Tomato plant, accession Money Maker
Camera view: bottom (45 deg); turntable rotation: 210 degrees
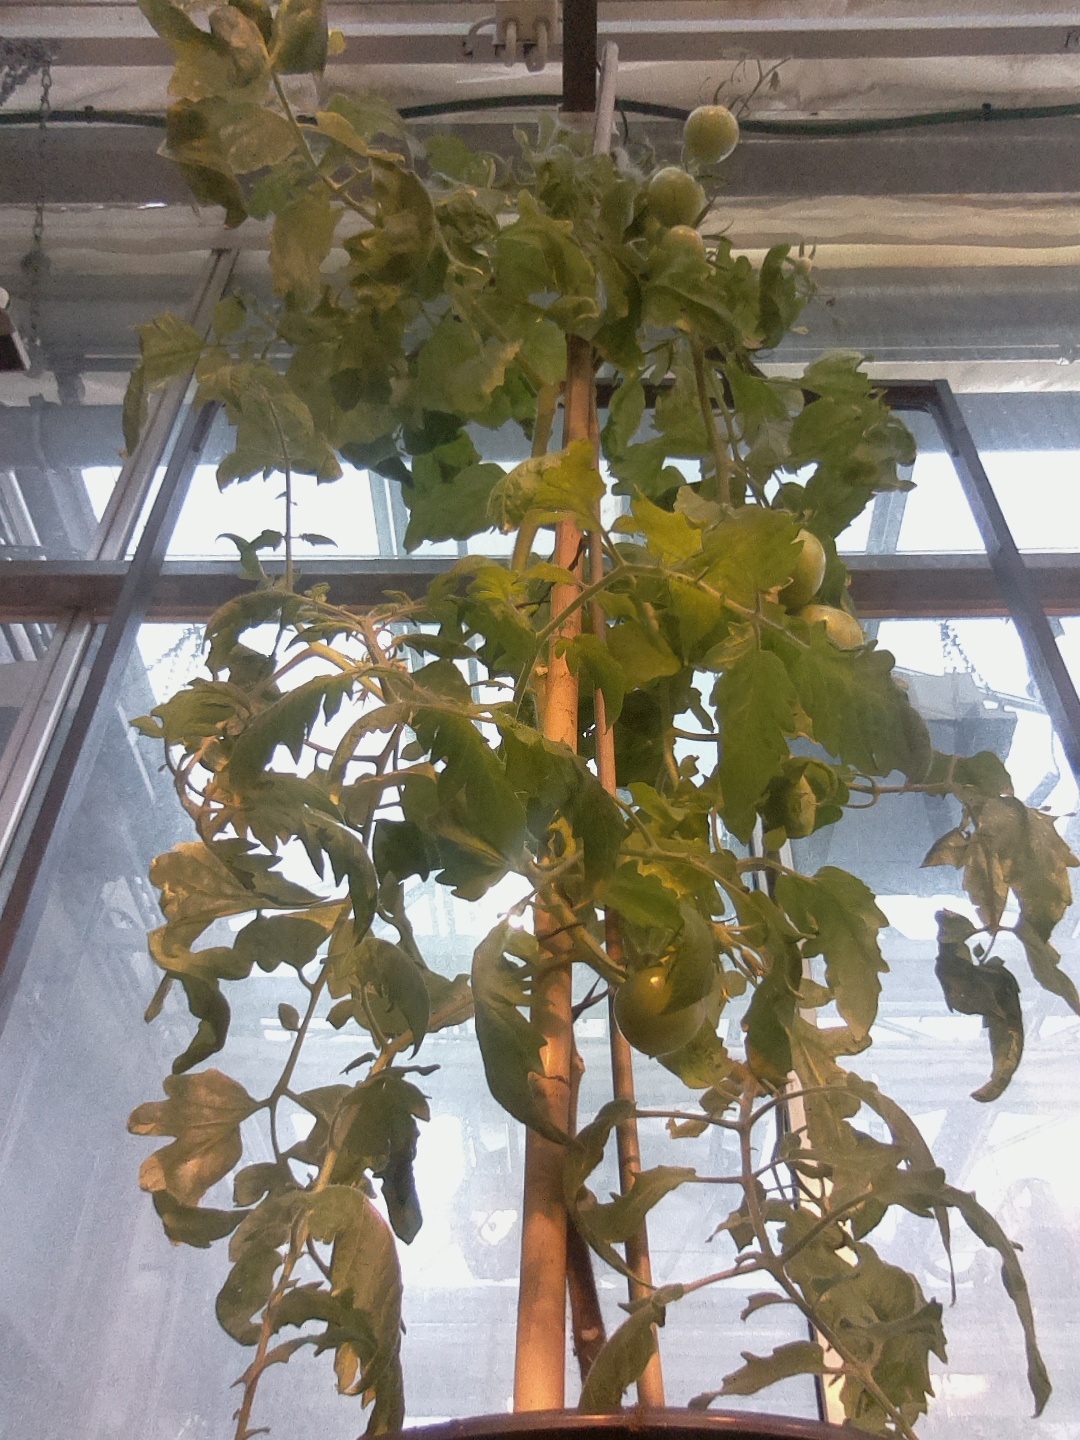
BBCH growth stage 77: 70%-80% of final fruit size